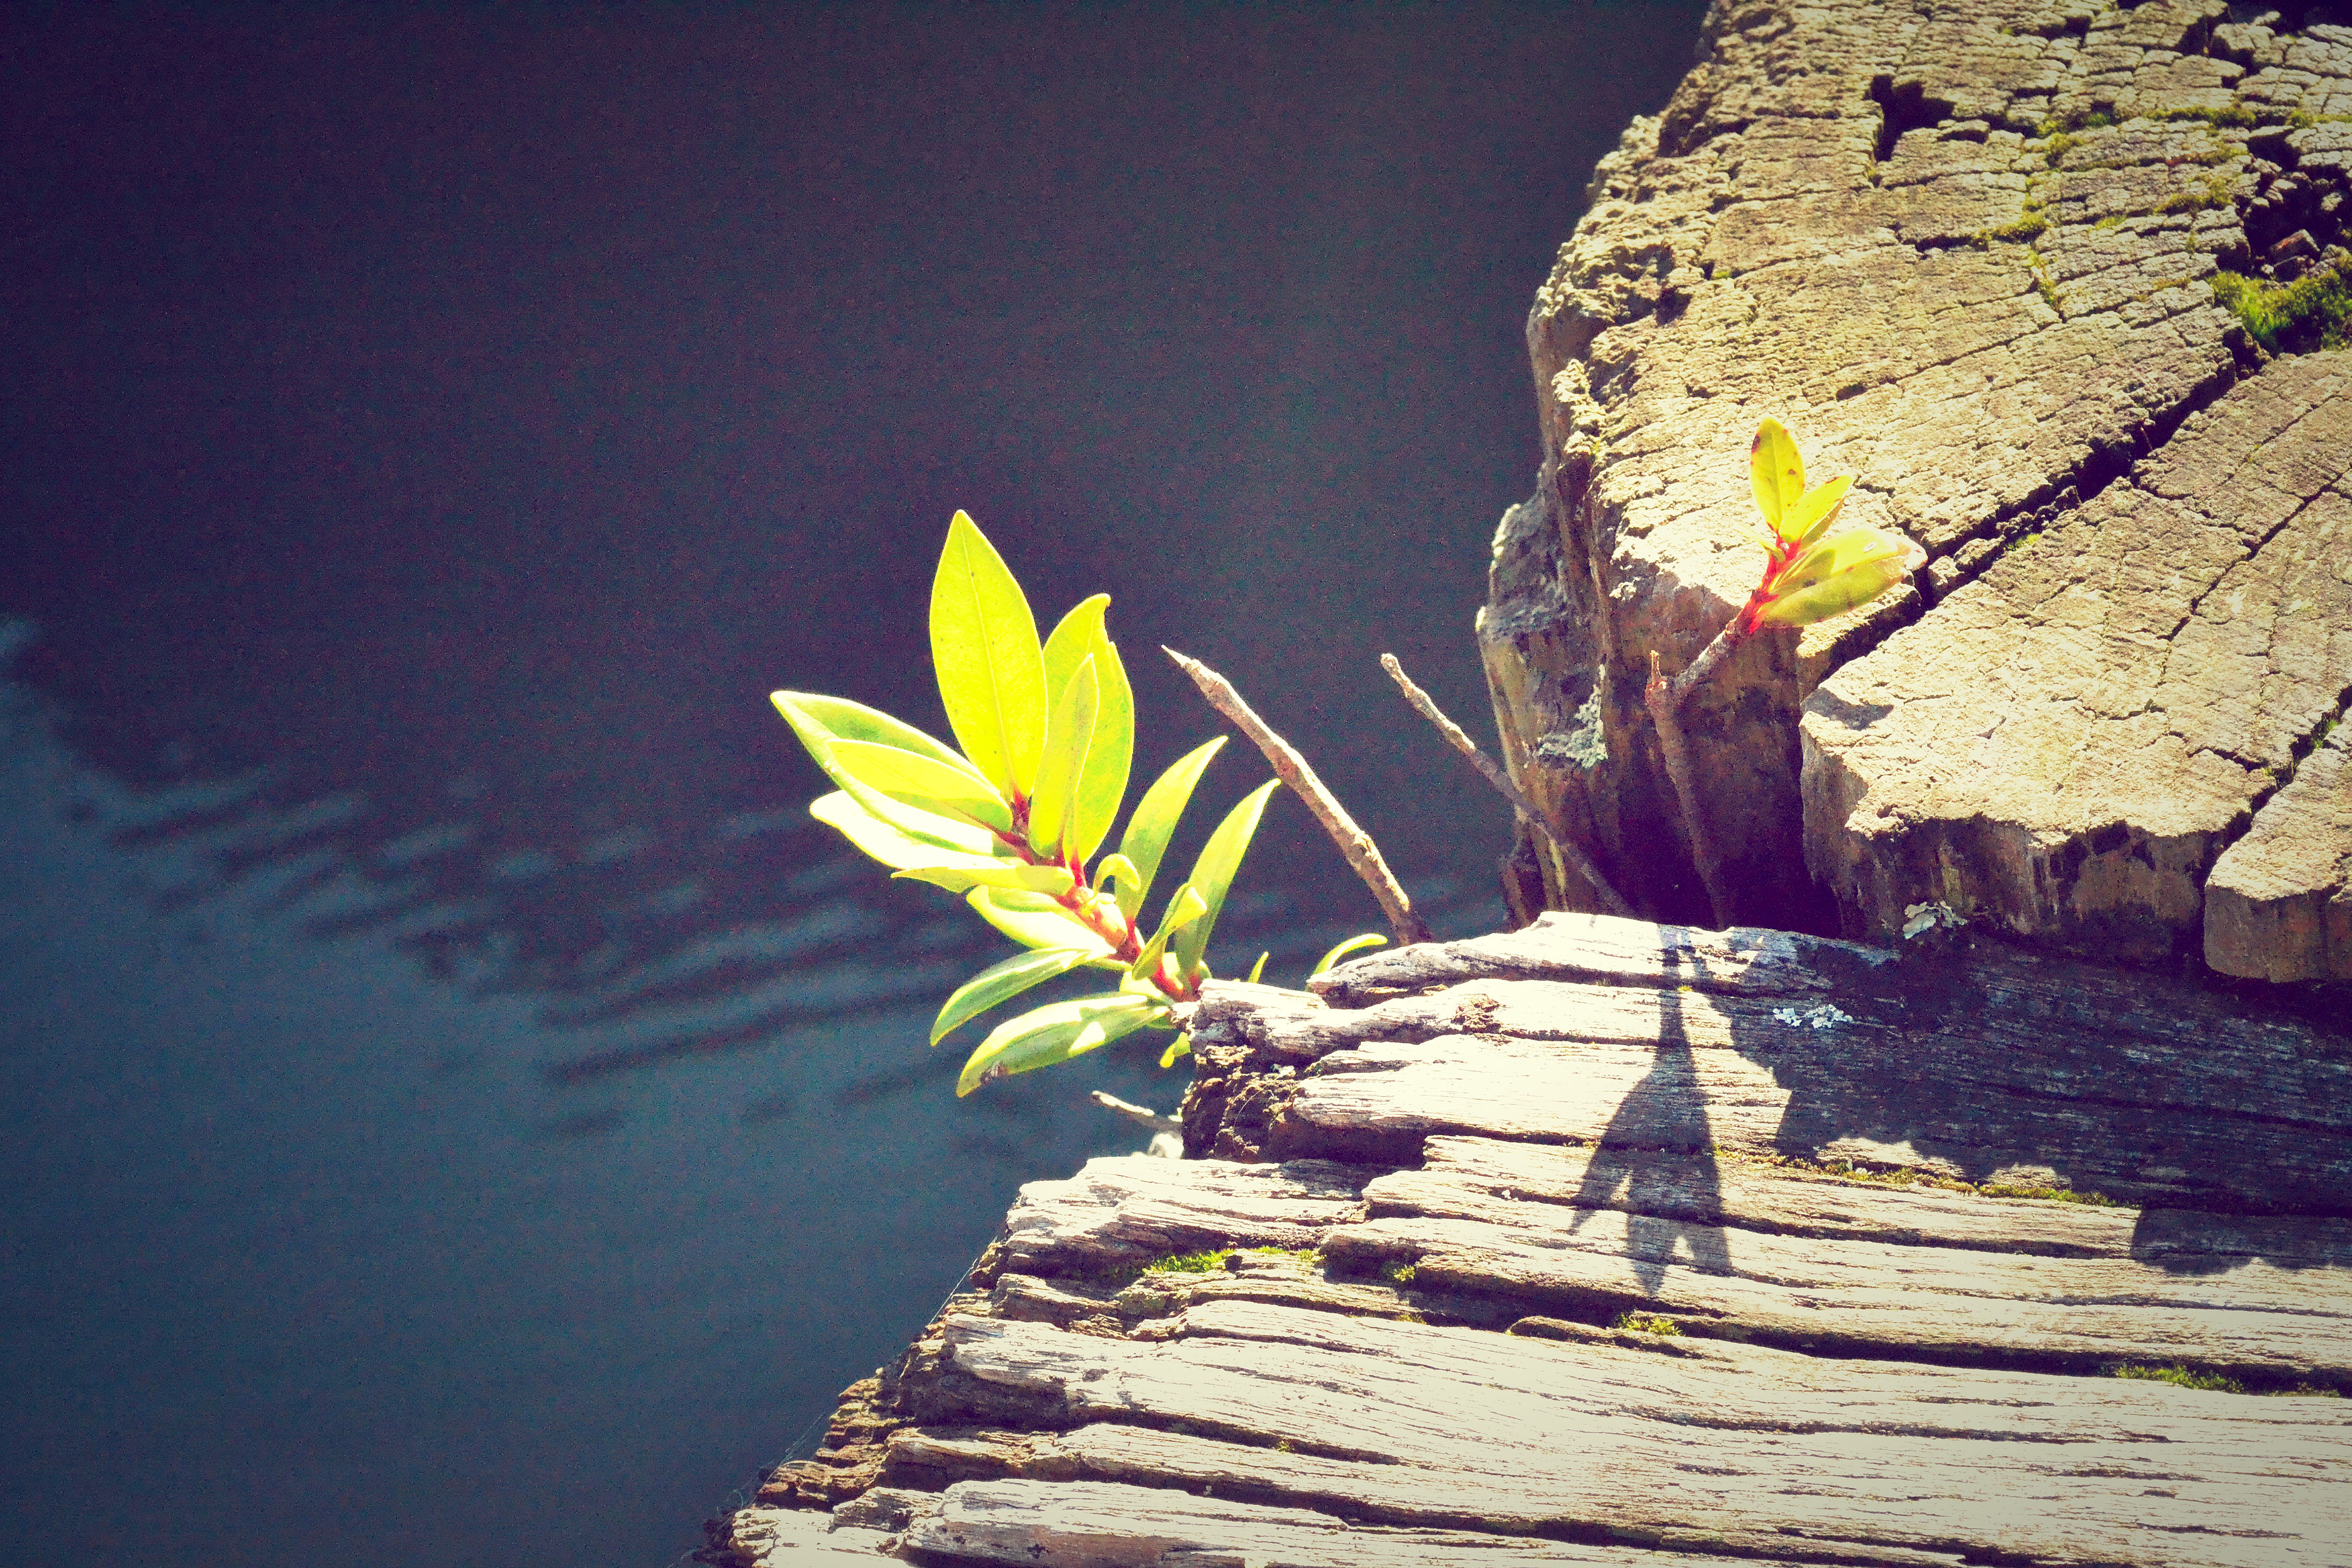
sea, tree, water, nature, rock, light, plant, wood, sunlight, leaf, stump, flower, green, reflection, color, blue, yellow, terrain, life, leaves, publicdomain